Wales national football team home stadium

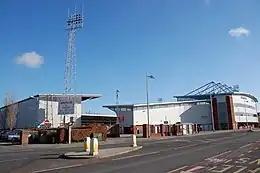
The Racecourse Ground has hosted more Wales international matches than any other stadium.

The Wales national football team played their first international match on 25 March 1876 against Scotland at Hamilton Crescent in Partick, losing 4–0. The fixture was reversed the following year, with Scotland travelling to Wales for the country's first home international on 5 March 1877 at the Racecourse Ground in Wrexham, which was owned by Wrexham Cricket Club. The ground included a separate tent for women and their male companions. "Guinness World Records" recognises the Racecourse Ground as the world's oldest football ground which continues to host international matches. The next ground to stage an international which is still in use is Hampden Park in Glasgow, which did not host its first match for another 27 years. The Racecourse remained the only ground to host a Wales home international match until 1890, including the first meetings between Wales and England (1880) and Ireland (1882). Wales's meeting with Ireland led to the side's first victory on home ground, with John Price scoring four times in a 7–1 win. Wales had considerable success against the Irish side during the 1880s, winning by five or more goals on five occasions. The final victory, an 11–0 win at the Racecourse, remains Wales's record victory margin in international competition. During the formative years of international football, Wales's matches were played only against the other Home Nations in the British Home Championship, with matches alternating between home and away venues each year.